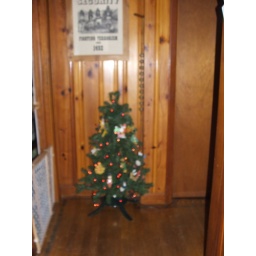
Tiny tree in the hallway has the handmade wooden ornaments